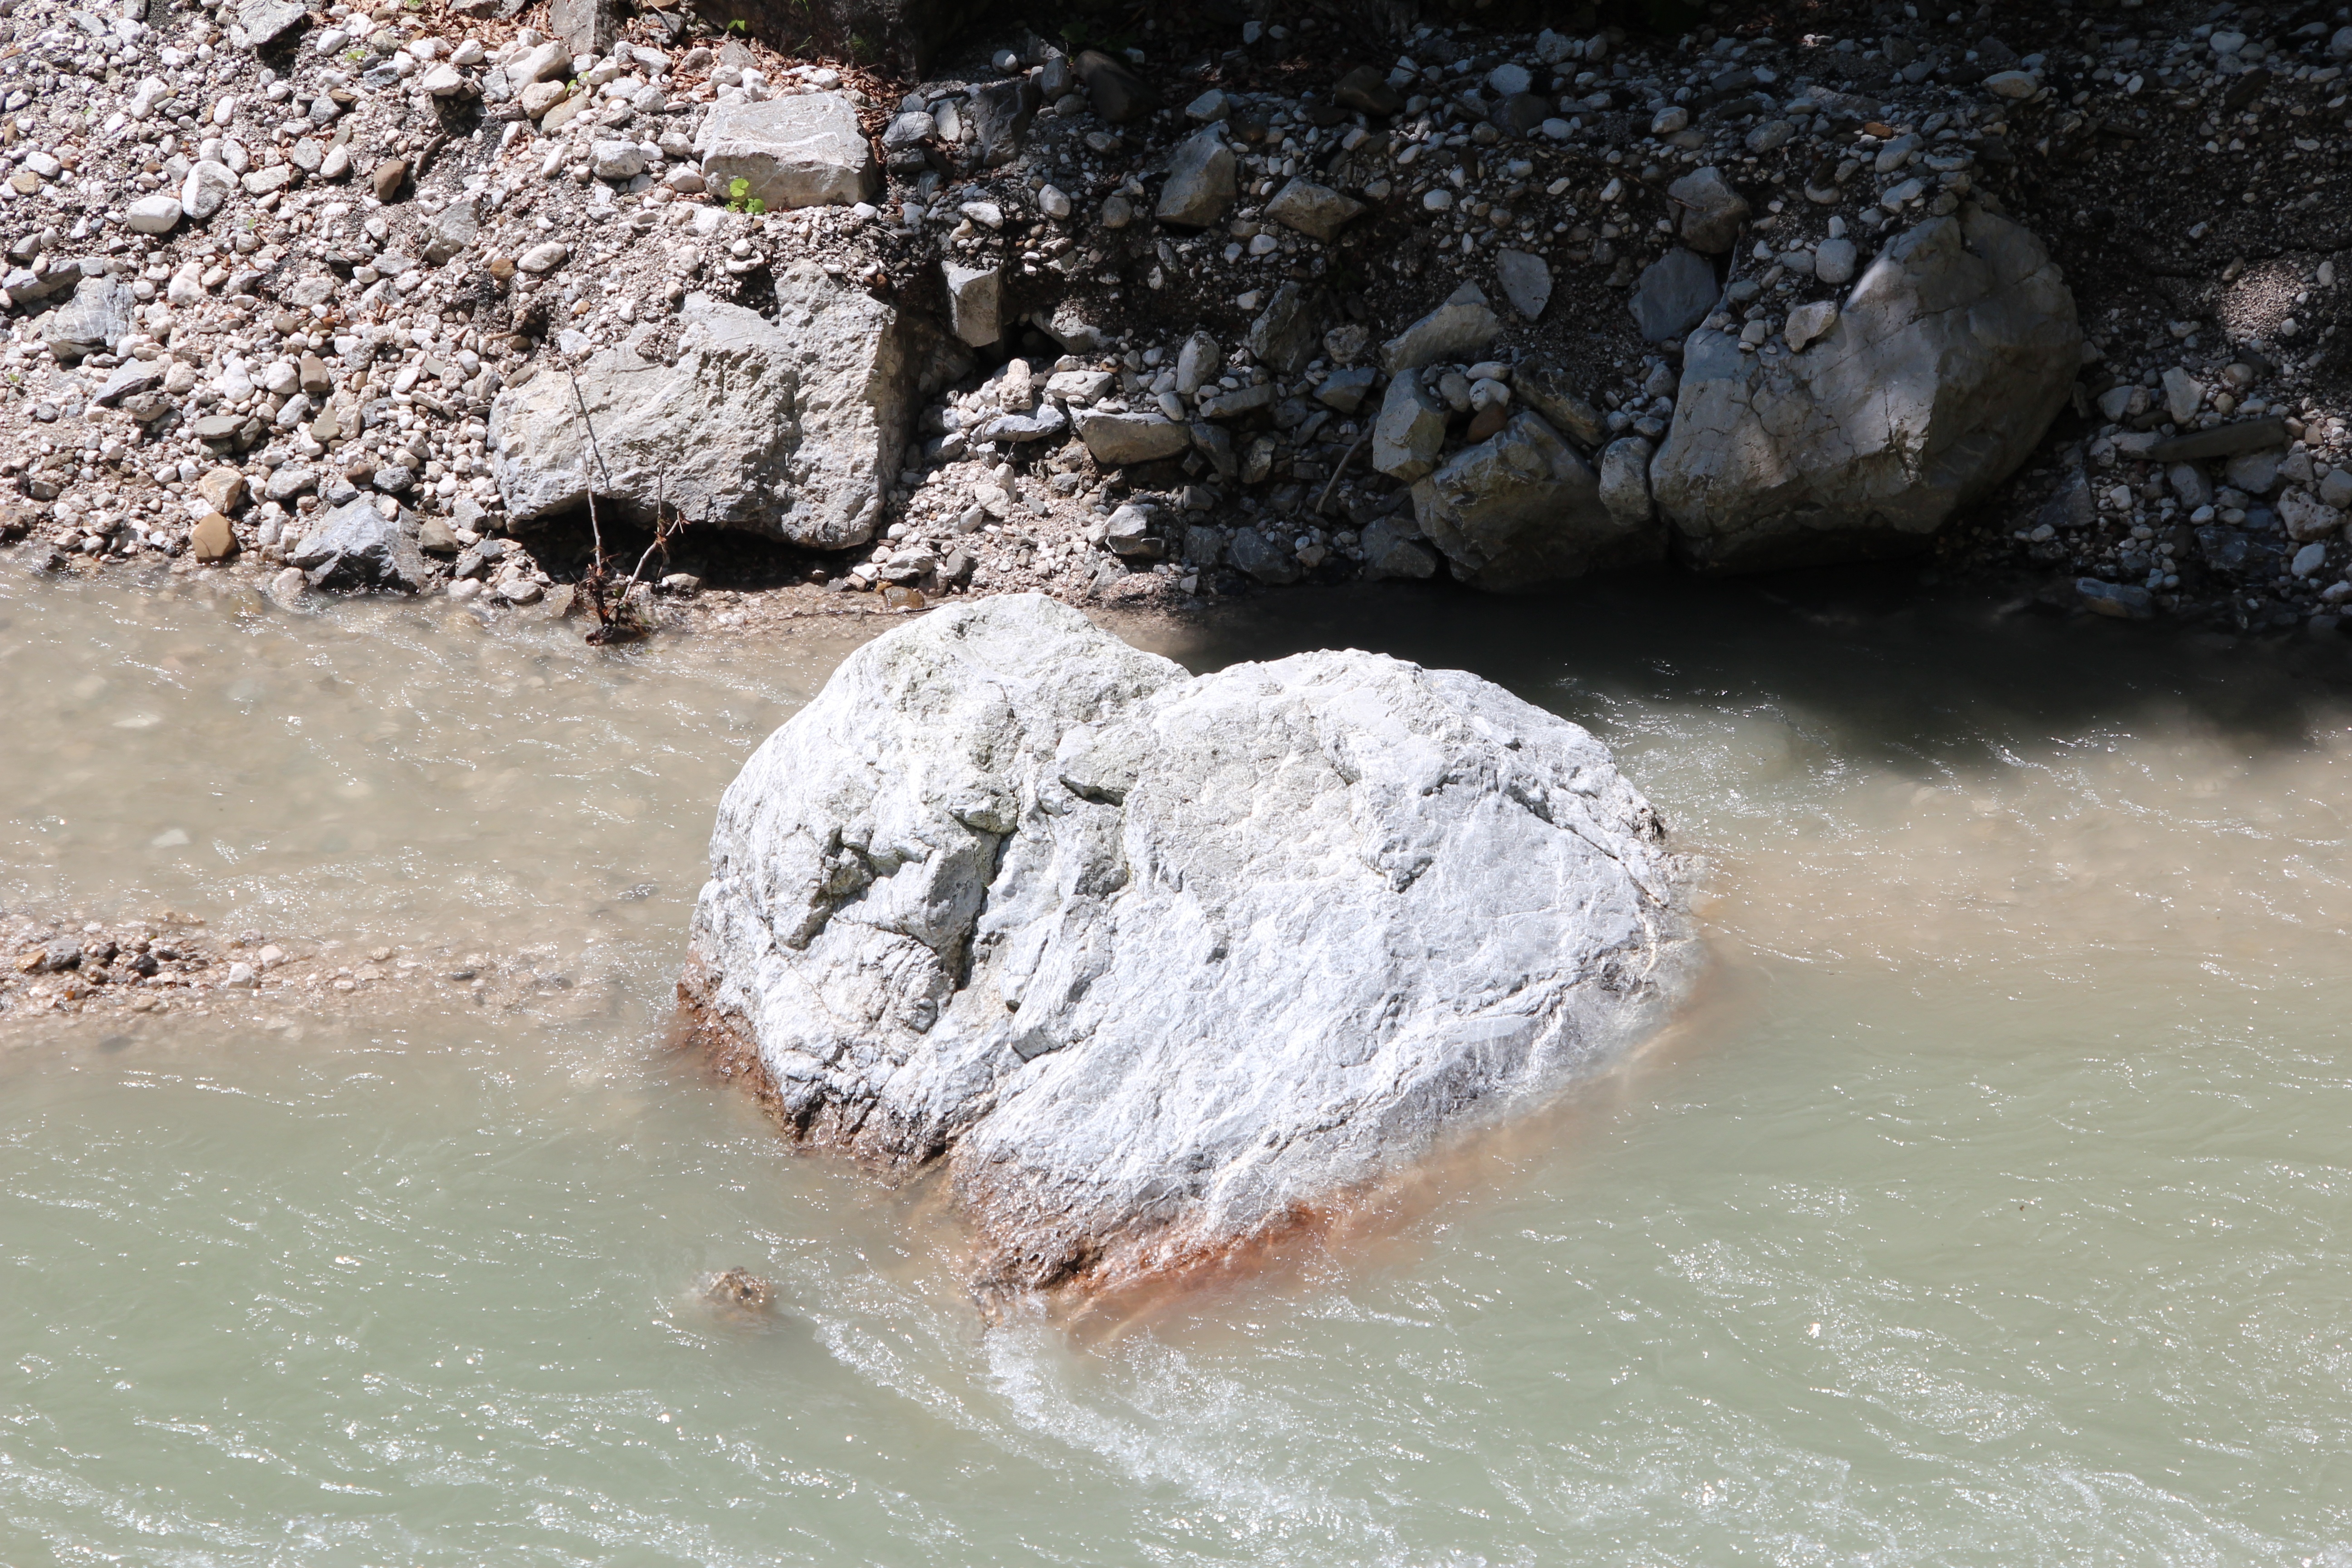
sea, water, rock, wave, river, stone, stream, heart, rapid, material, rocks, geology, boulders, boulder, wadi, heart of stone